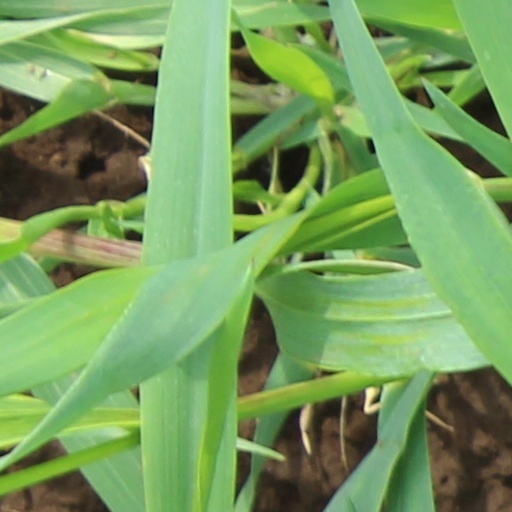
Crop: wheat